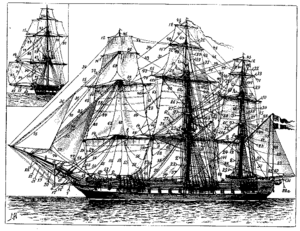
Sejlskib / Opbygning / Mastearrangementer
En fregat og dens sejlføring.
Et sejlskib er et skib, der bruger vinden til at opnå fremdrift. Sejlskibene havde deres storhedstid i 1700- og 1800-tallet, hvorefter dampskibe og siden motorskibe overtog søtransporten. I den engelsktalende verden kaldes store sejlskibe Tall ships.